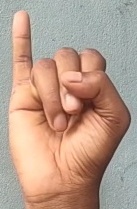
ASL sign: I